Pedro Novoa

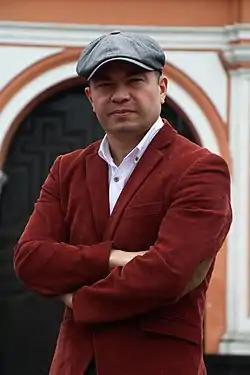
Pedro Novoa in 2017

Pedro Félix Novoa Castillo (Huacho, 19 November 1974 – 6 March 2021) was a Peruvian writer and educator.